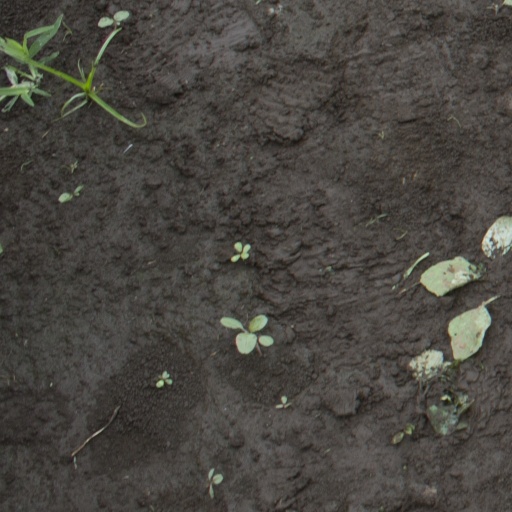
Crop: soybean